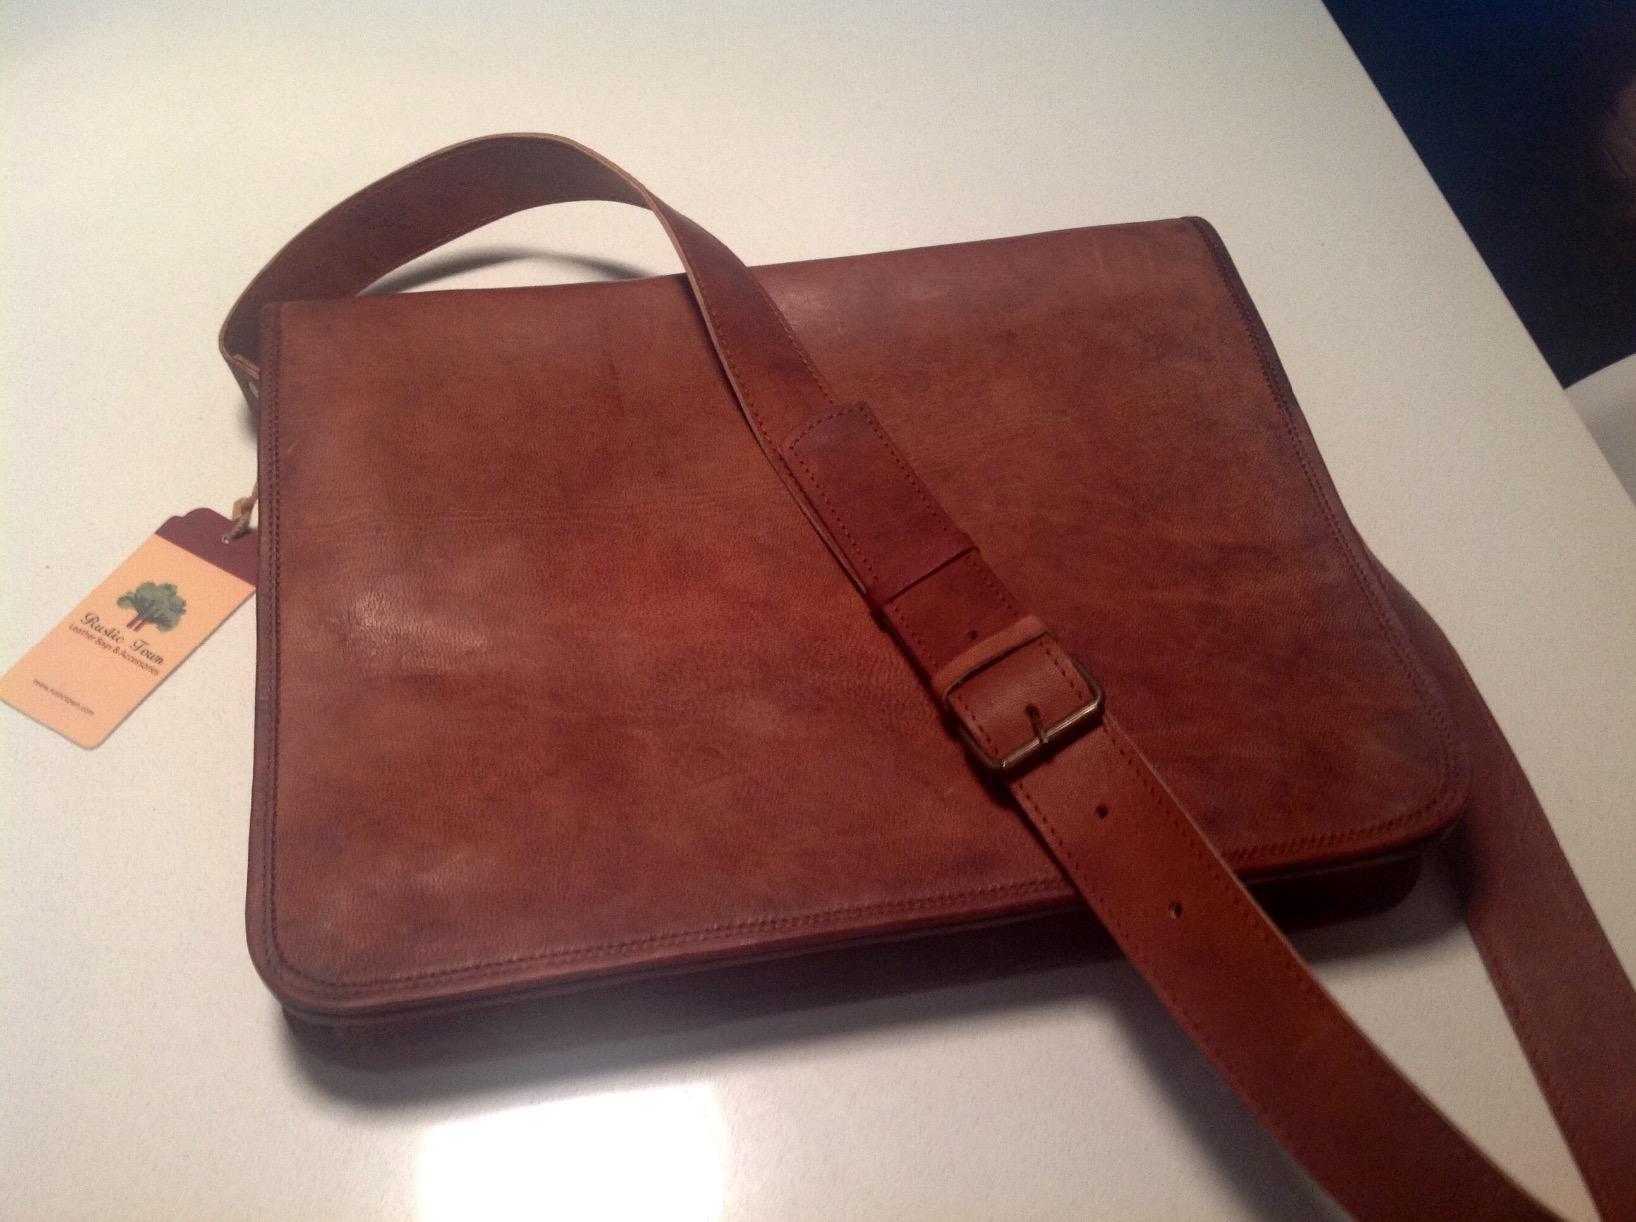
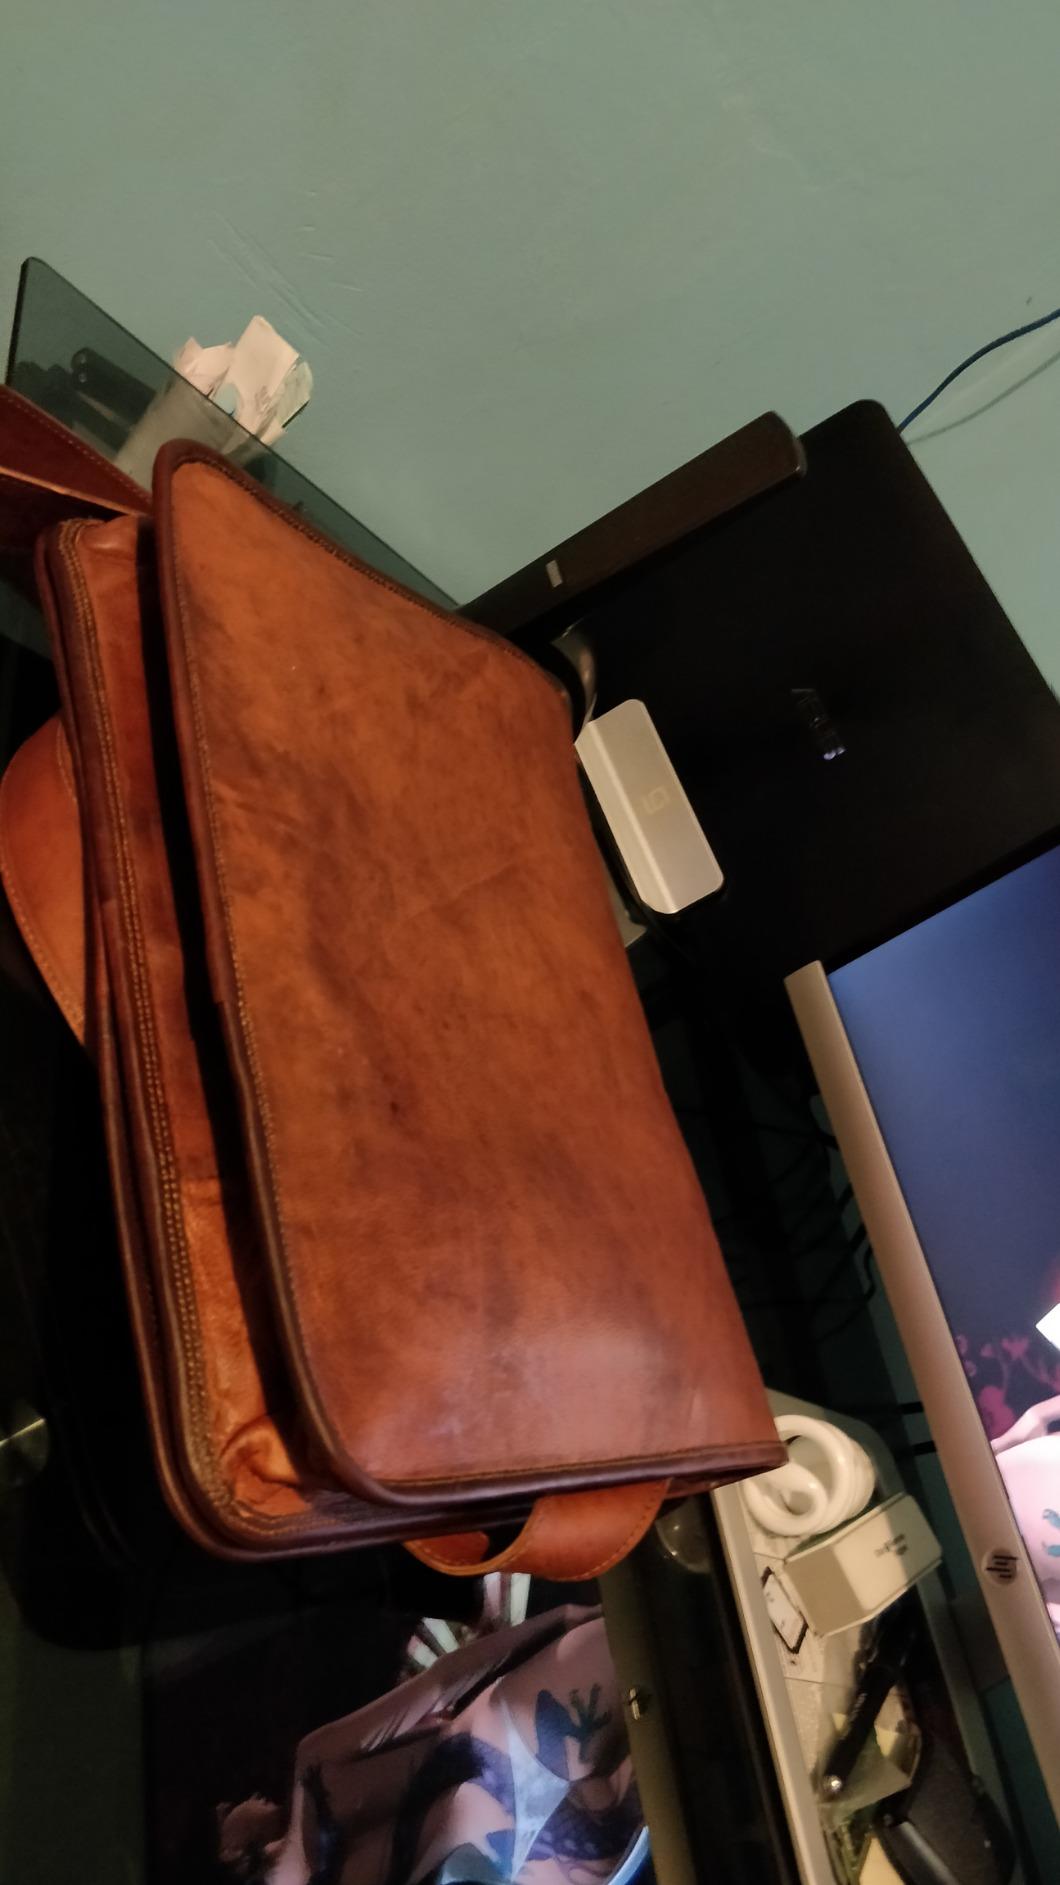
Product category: bag
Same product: yes